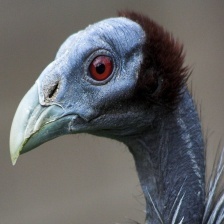
Species: VULTURINE GUINEAFOWL
Scientific name: ACRYLLIUM VULTURINUM